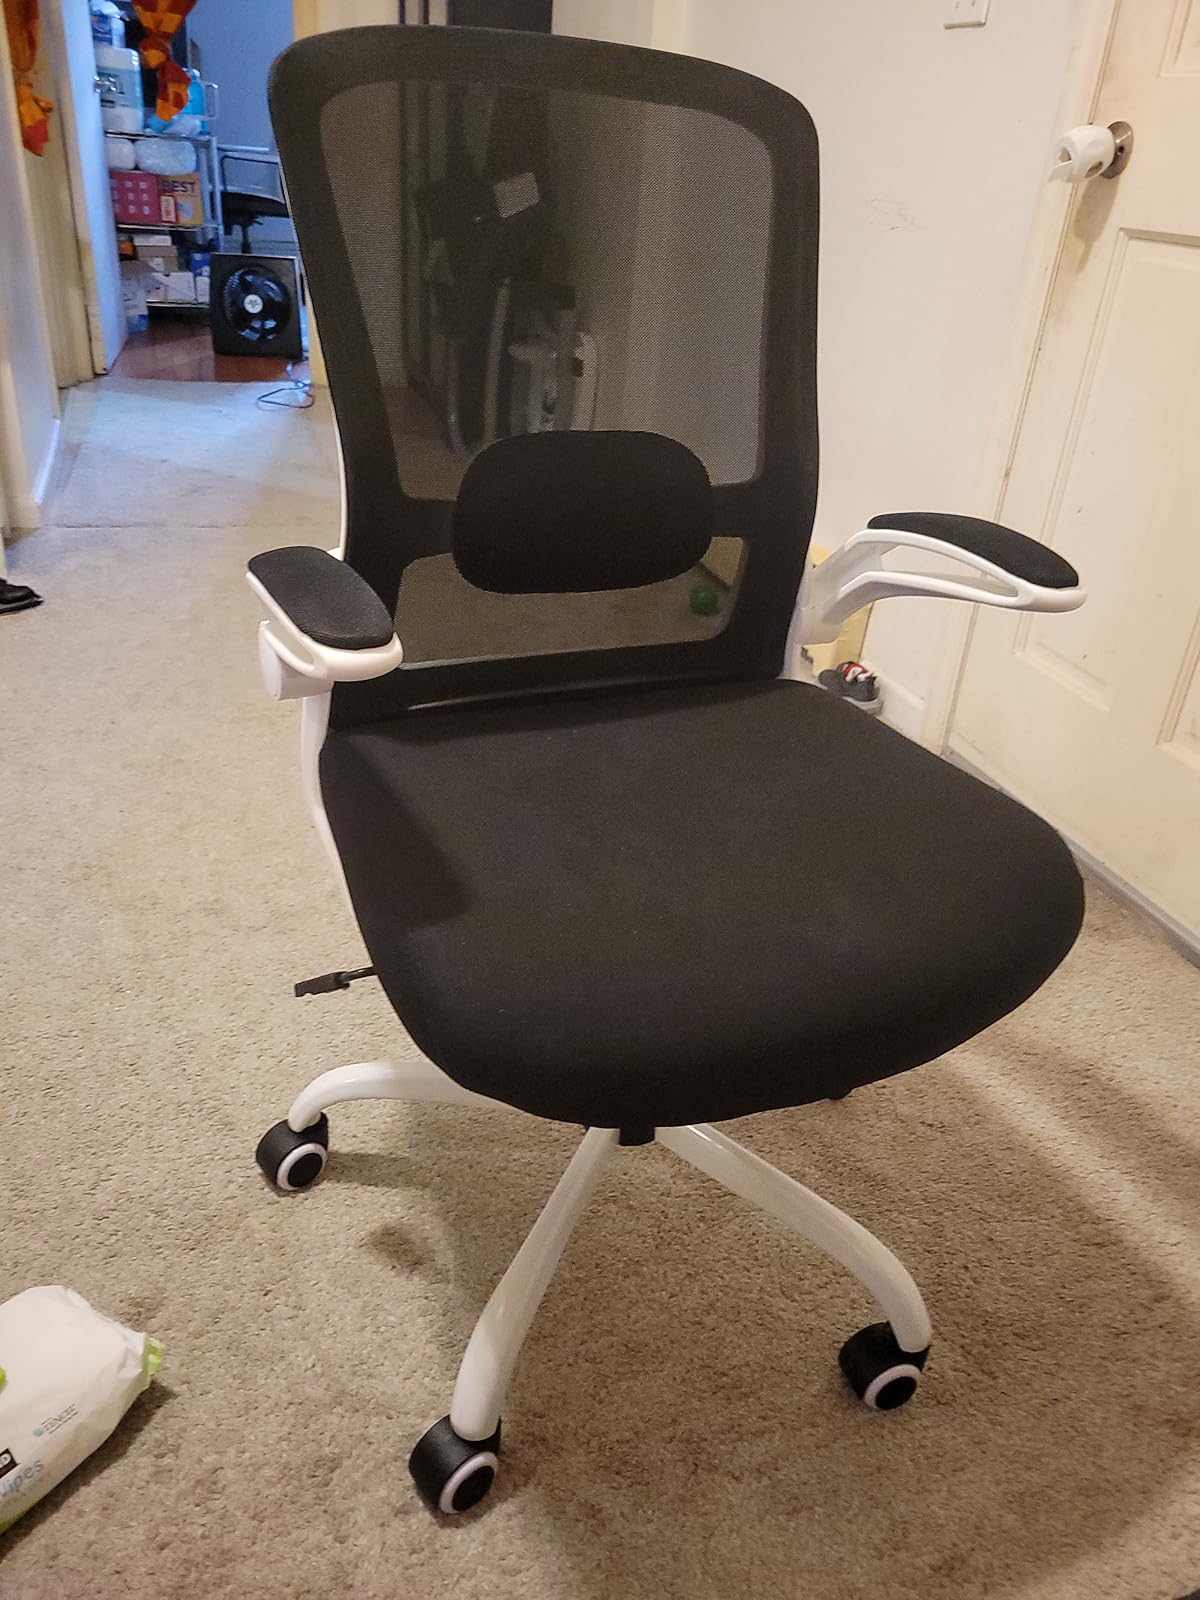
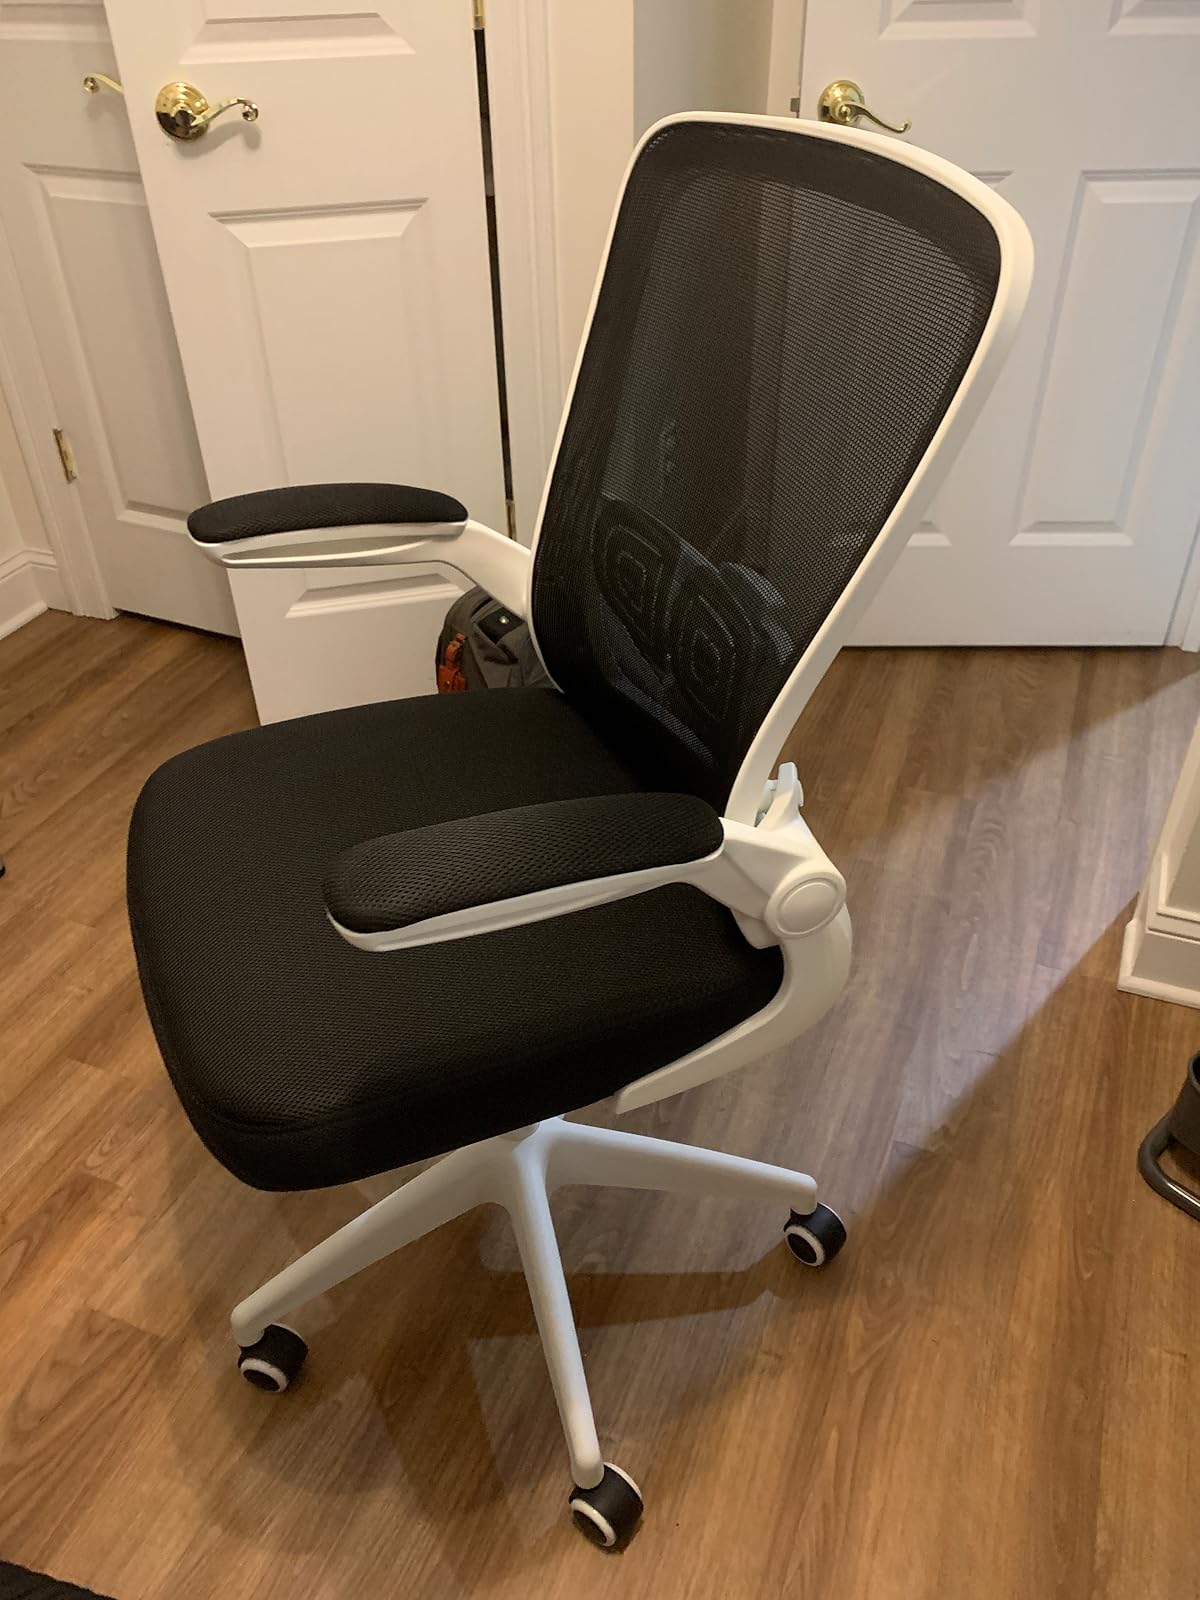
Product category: items_chair
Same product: no